Aguja Formation

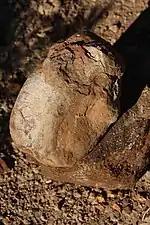
A duckbilled dinosaur (Hadrosauridae) caudal vertebra from the Aguja Formation

2 fragmentary caudal vertebrae of indeterminate reptiles are known from the Rattlesnake Mountain sandstone member.